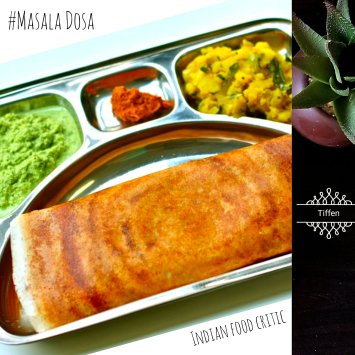
Dish: masala_dosa